Roger Northburgh

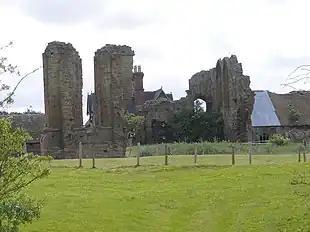
remains of Halesowen Abbey, where Northbugh was consecrated in 1322.

In March 1316 papal approval was given, at the king's request, for Northburgh to be provided to a canonry at Wells Cathedral and a long list is given of the benefices he already occupies, including two not already noted: a parish church in the Diocese of Bath and Wells and a prebend of Beverley Minster. However, the provision seems never have happened: this was a period of interregnum for the papacy and there is no subsequent mention of Northburgh among the canons of Wells. Also 1316 the king attempted to present Northburgh to the prebend of Blewbury in the Diocese of Salisbury However, the right of presentation was contested here and the subsequent series of legal challenges dragged on for ten years, leaving Northburgh empty handed. Further confusion attended the king's presentation of Northburgh to the prebend of Piona Parva in the Diocese of Hereford in 1317. In this case the king himself unaccountably granted the position to Roger Nassington concurrently. Northburgh emerged victorious but in 1318 exchanged the prebend for that of Yatesbury in the Diocese of Salisbury, which he held until he became a bishop. Northburgh was also successfully inserted into an unidentified prebend of the Diocese of St David's, where he is attested on 14 March 1317.